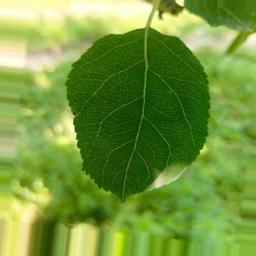
Label: Healthy